Military history of France during World War II

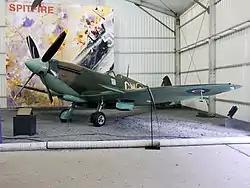
No.340 Free French RAF Squadron Spitfire bearing the Cross of Lorraine marking

During World War II, the French colonies were administered by the Minister of the Navy and Colonies. On 16 June 1940, Minister César Campinchi resigned and Admiral François Darlan took over authority for the colonies.